Anti-Estonian sentiment

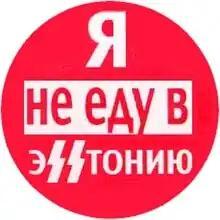
"I won't go to eSStonia" badge produced by "Komsomolskaya Pravda" as part of its Estonian boycott campaign. The SS refers to the Nazi German Schutzstaffel, commonly known as SS.

Christopher Walker and Robert Orttung allege that Kremlin-controlled sectors of the Russian media took advantage of anti-Estonian sentiment during Estonia's 2007 relocation of the Bronze Soldier, a Soviet-era monument to Russia's victory over Germany in the Second World War, originally called "Monument to the Liberators of Tallinn". At various times following Estonia's independence from the Soviet Union, Russian national television has effectively shaped anti-Estonian sentiment with the state-controlled media redoubling their anti-Estonian campaign after specific events that displease Moscow.